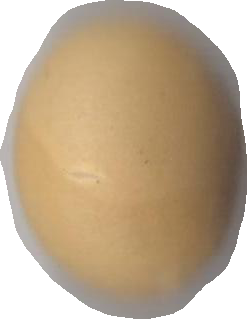
Variety: Dega